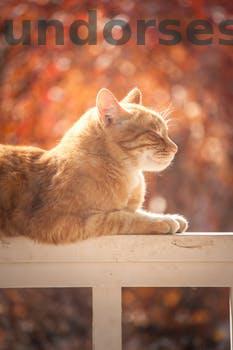
Label: Watermark